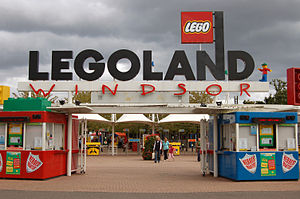
Legoland Windsor
Legoland Windsor er en forlystelsespark i Windsor, Berkshire i England. Parken åbnede i 1996, hvor Windsor Safari Park tidligere lå, som det andet Legoland. Parken er placeret nær Windsor Castle og ligger omkring 13 km vest for London Heathrow Airport.